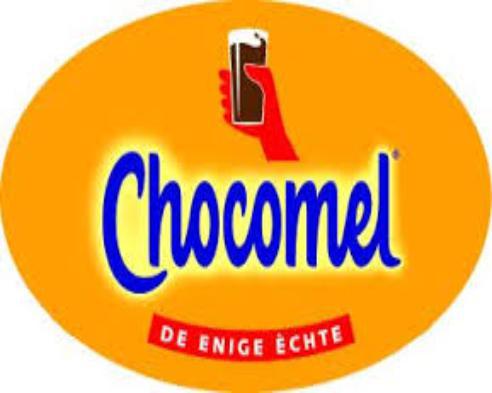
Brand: Chocomel
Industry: Food